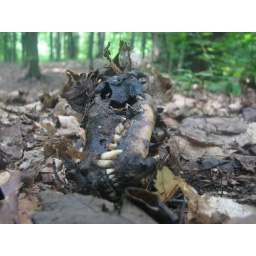
Decaying skull of small animal found in the woods / forest